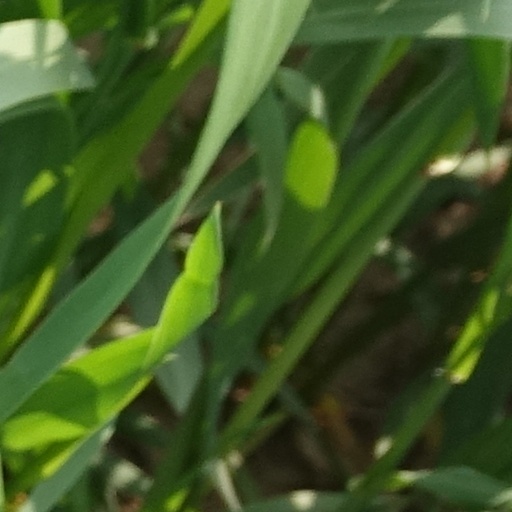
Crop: wheat